Apology to Australia's Indigenous peoples

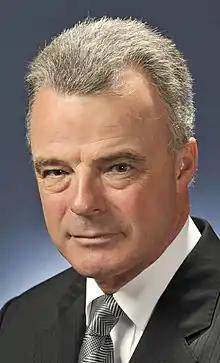
Opposition Leader Brendan Nelson offered bipartisan support for the apology.

On 13 February 2008, Rudd presented the apology to Indigenous Australians as a motion to be voted on by the house. It has since been referred to as the National Apology, or simply The Apology.